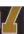
Number: 7